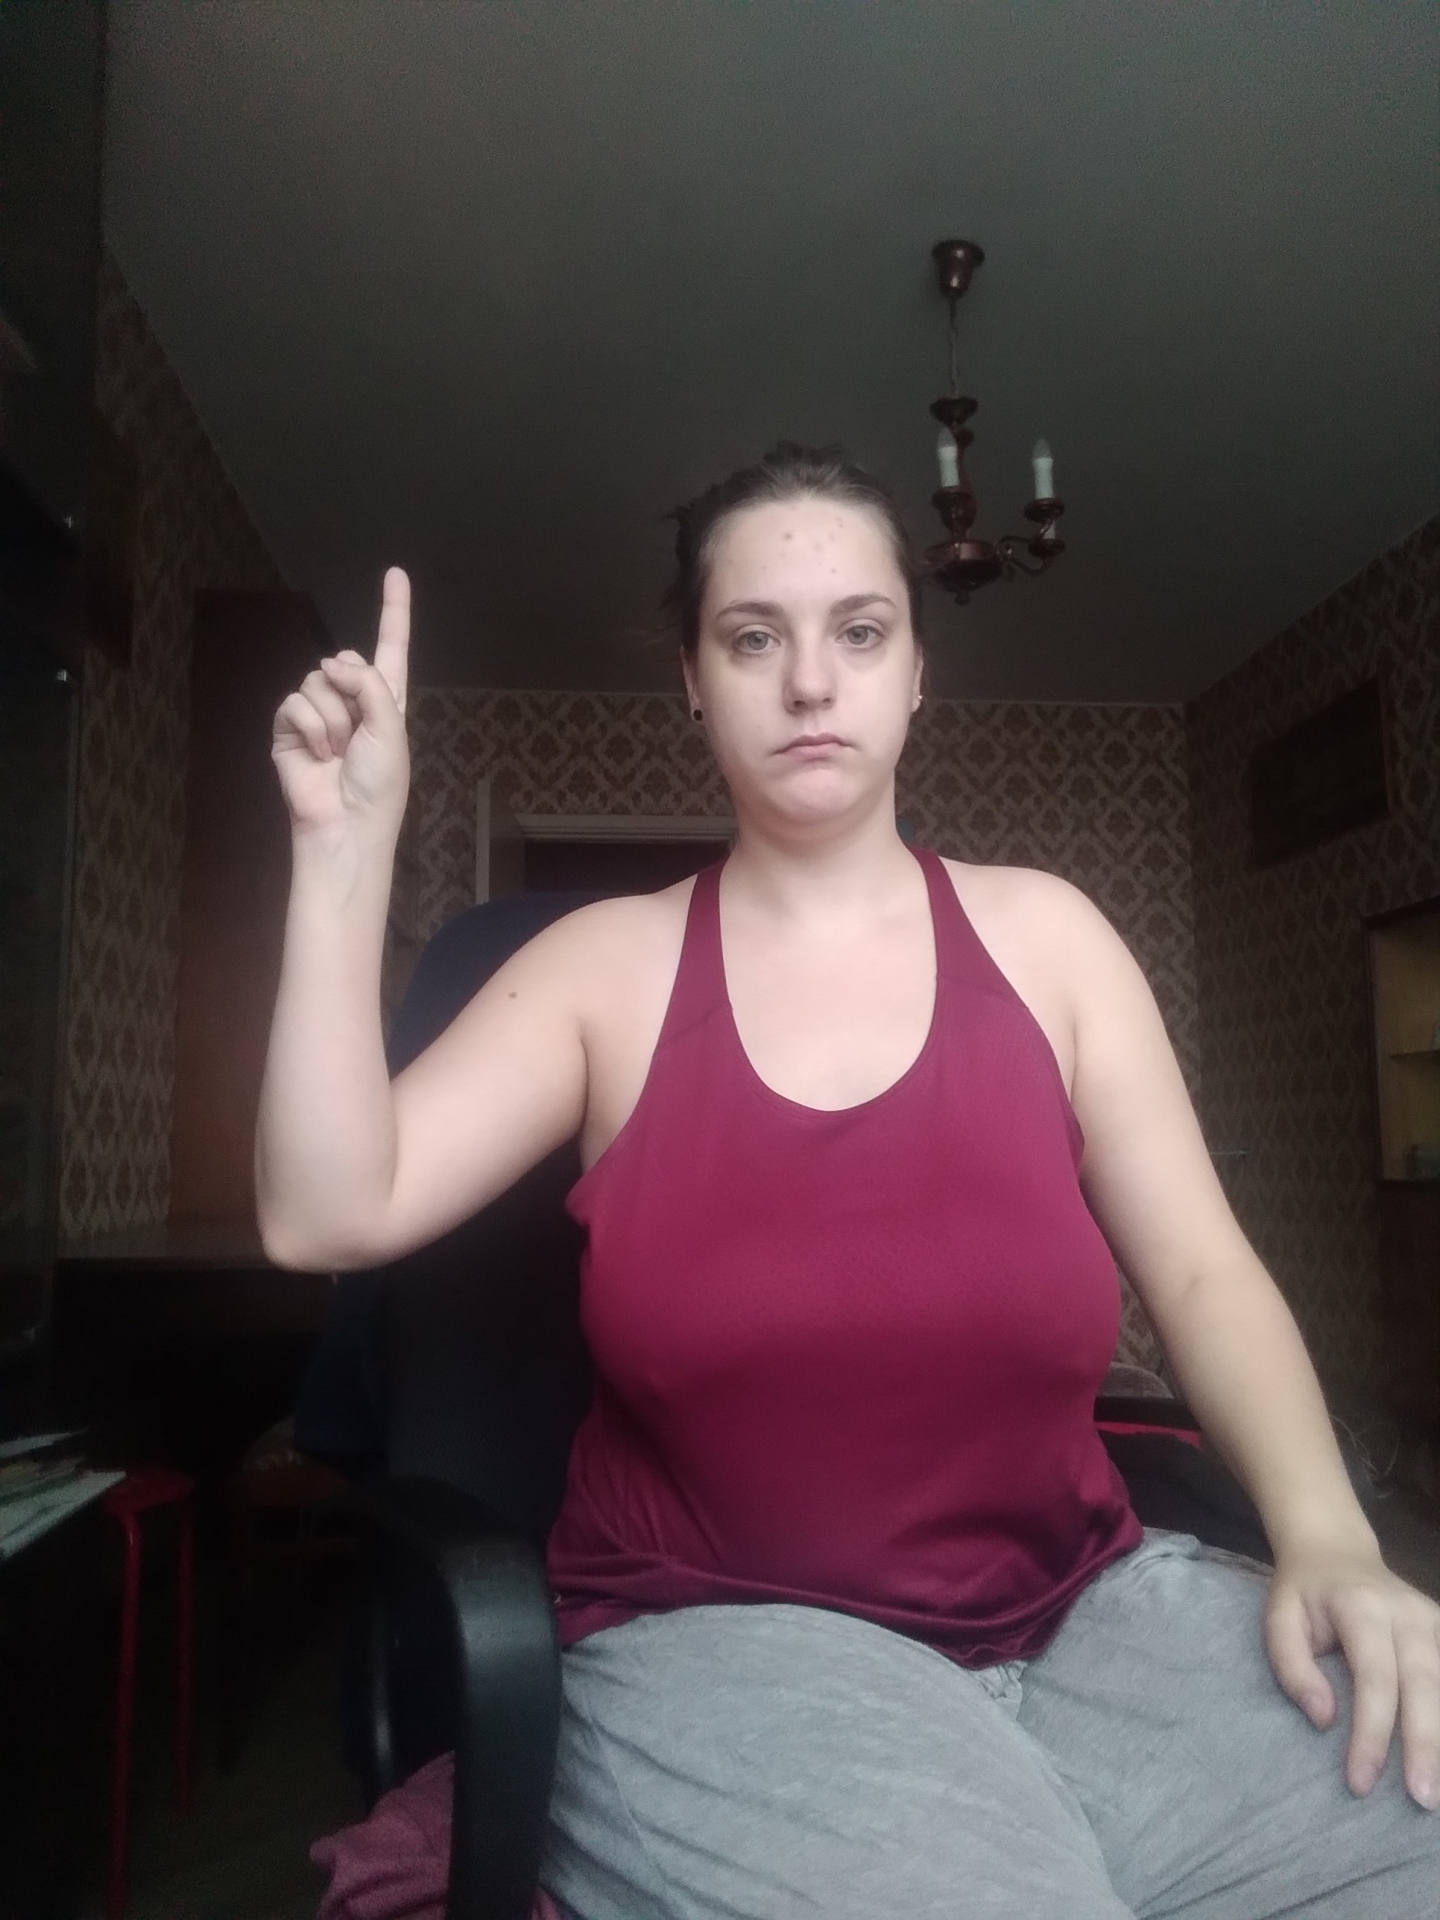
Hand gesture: one